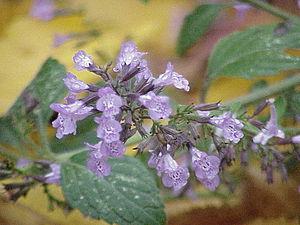
Calamintha est un genre de plantes herbacées de la famille des Lamiaceae contenant 8 espèces appelées « calaments » originaires d'Europe, d'Asie et d'Amérique.